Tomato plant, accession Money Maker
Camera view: horizontal (90 deg, fisheye); turntable rotation: 240 degrees
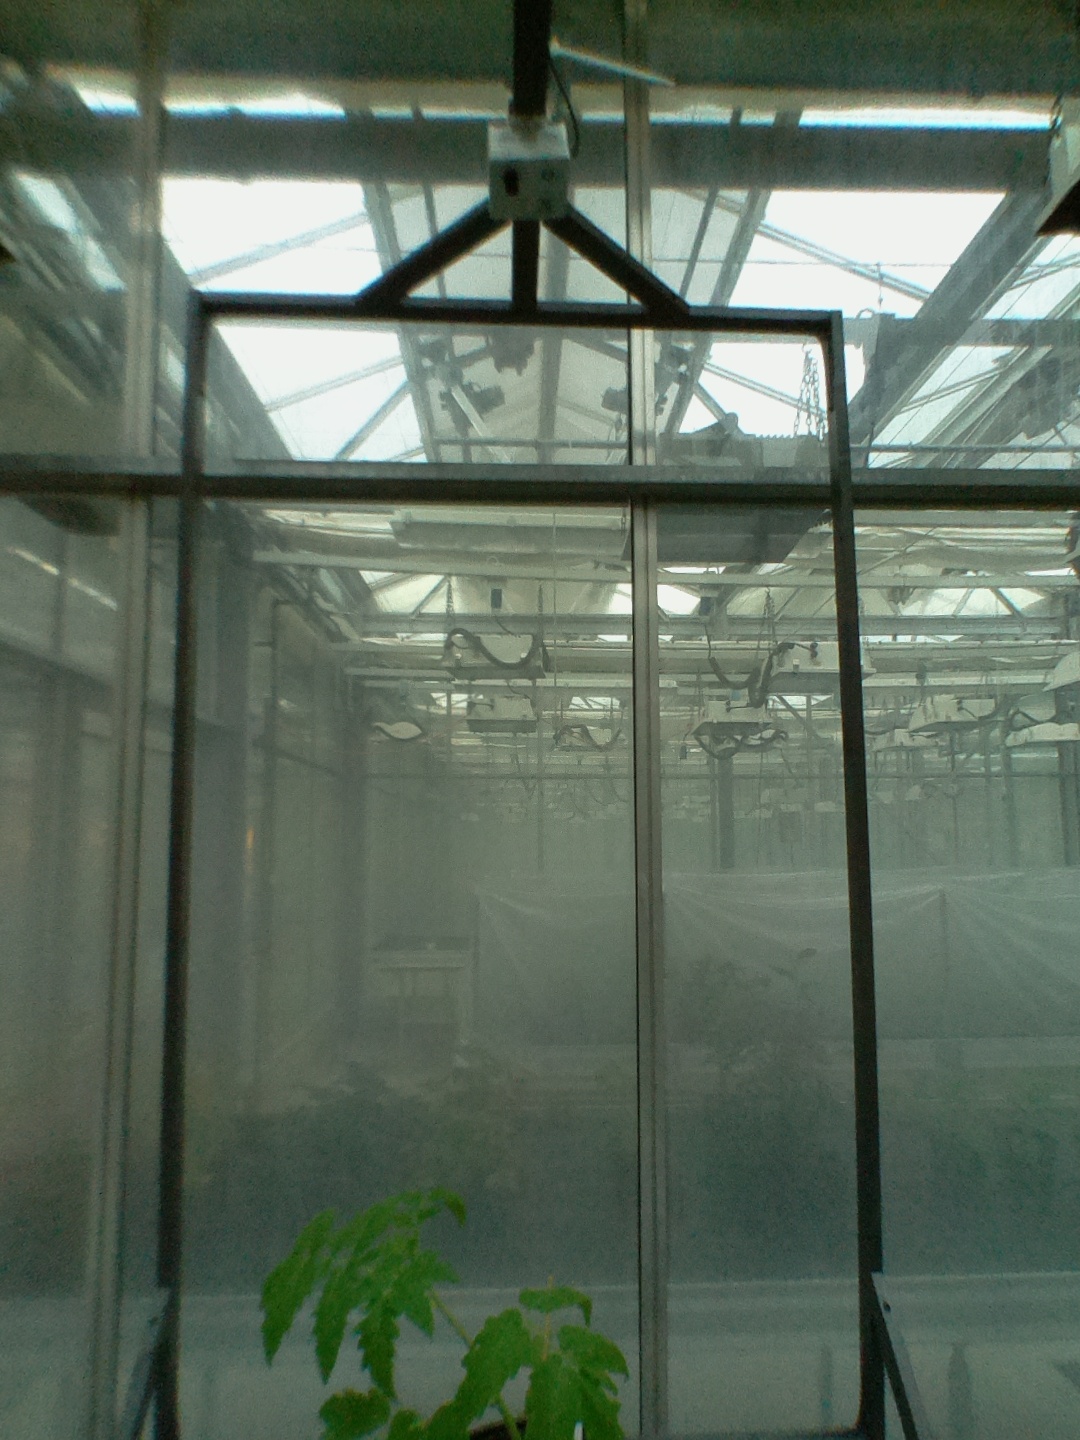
BBCH growth stage 13: 6 of true leaves visible